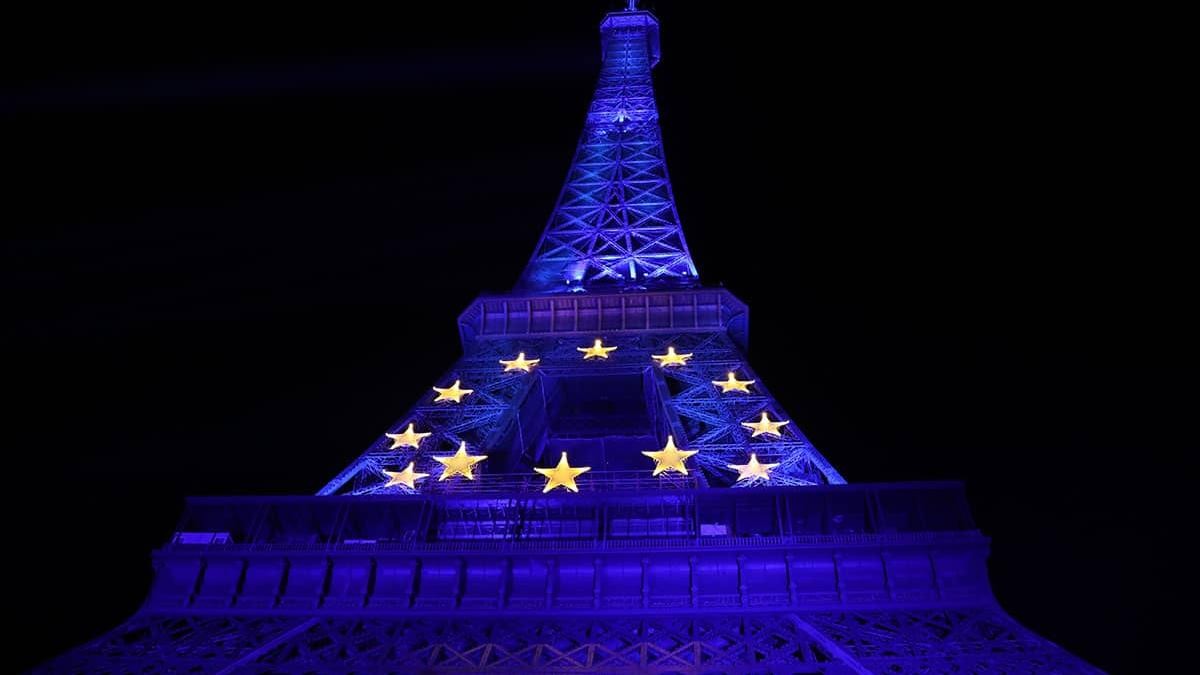
Landmark: Eiffel Tower